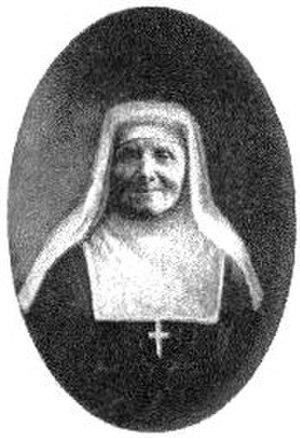
Marie-Marthe Chambon, dans le siècle Françoise Chambon, est une religieuse française, de l'Ordre de la Visitation, connue pour ses expériences mystiques, et pour avoir introduit la dévotion du chapelet des Saintes Plaies. Sa cause en béatification est en cours, au titre de laquelle elle est considérée comme servante de Dieu.